Patsy Burt

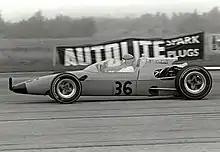
Patsy Burt accelerates away from the start line at Elvington airfield in 1968 in her McLaren M3A. The car is fitted with special low-drag nose and extended canopy modifications, and sports a Burt strut timing device on the nose tip.

Burt continued to participate, with great success, in British events throughout the early 1960s, but by 1965 both she and Smith realised that, if her success was to continue, she needed a more potent mount. Being acquainted with McLaren founder Bruce McLaren, Burt and Smith approached him with an idea for creating a single-seater from the McLaren M1A